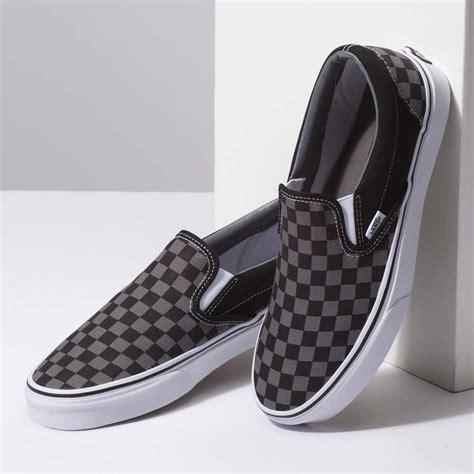
Brand: Vans
Model: Classic Slip On